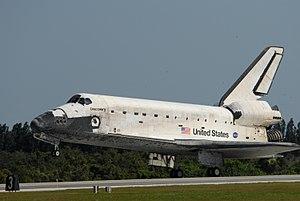
STS-120 désigne une mission de la navette spatiale américaine initialement programmée pour le mois d'août 2007, mais repoussée au 23 octobre 2007 en raison du retard de la mission STS-117. Elle va délivrer le module Harmony, et va reconfigurer une partie de la station internationale pour des futures installations. STS-120 se déroule avec la navette Discovery, et va être la 23ᵉ mission vers ISS. Après cette mission, un total de 11 missions se dérouleront jusqu'à la fin du programme des navettes spatiales américaines en 2010, en excluant deux vols encore non confirmés par la NASA.